Pittsburg, California

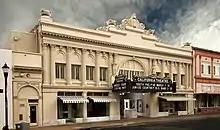
California Theatre

The California Theatre, opened in 1920, began as a venue for live vaudeville performances and silent films. During its heyday, notable performers included Flash Gordon and cowboy heroes Ray “Crash” Corrigan, Tim Holt, Tex Ritter and Fred Scott. The California Theatre closed in 1954 and began to deteriorate, prompting a $7.6 million renovation in 2008 and an additional $2 million restoration in 2022. Today, the auditorium features a 981-seat capacity, beaux-artes style ceiling decoration, and a grand balcony.